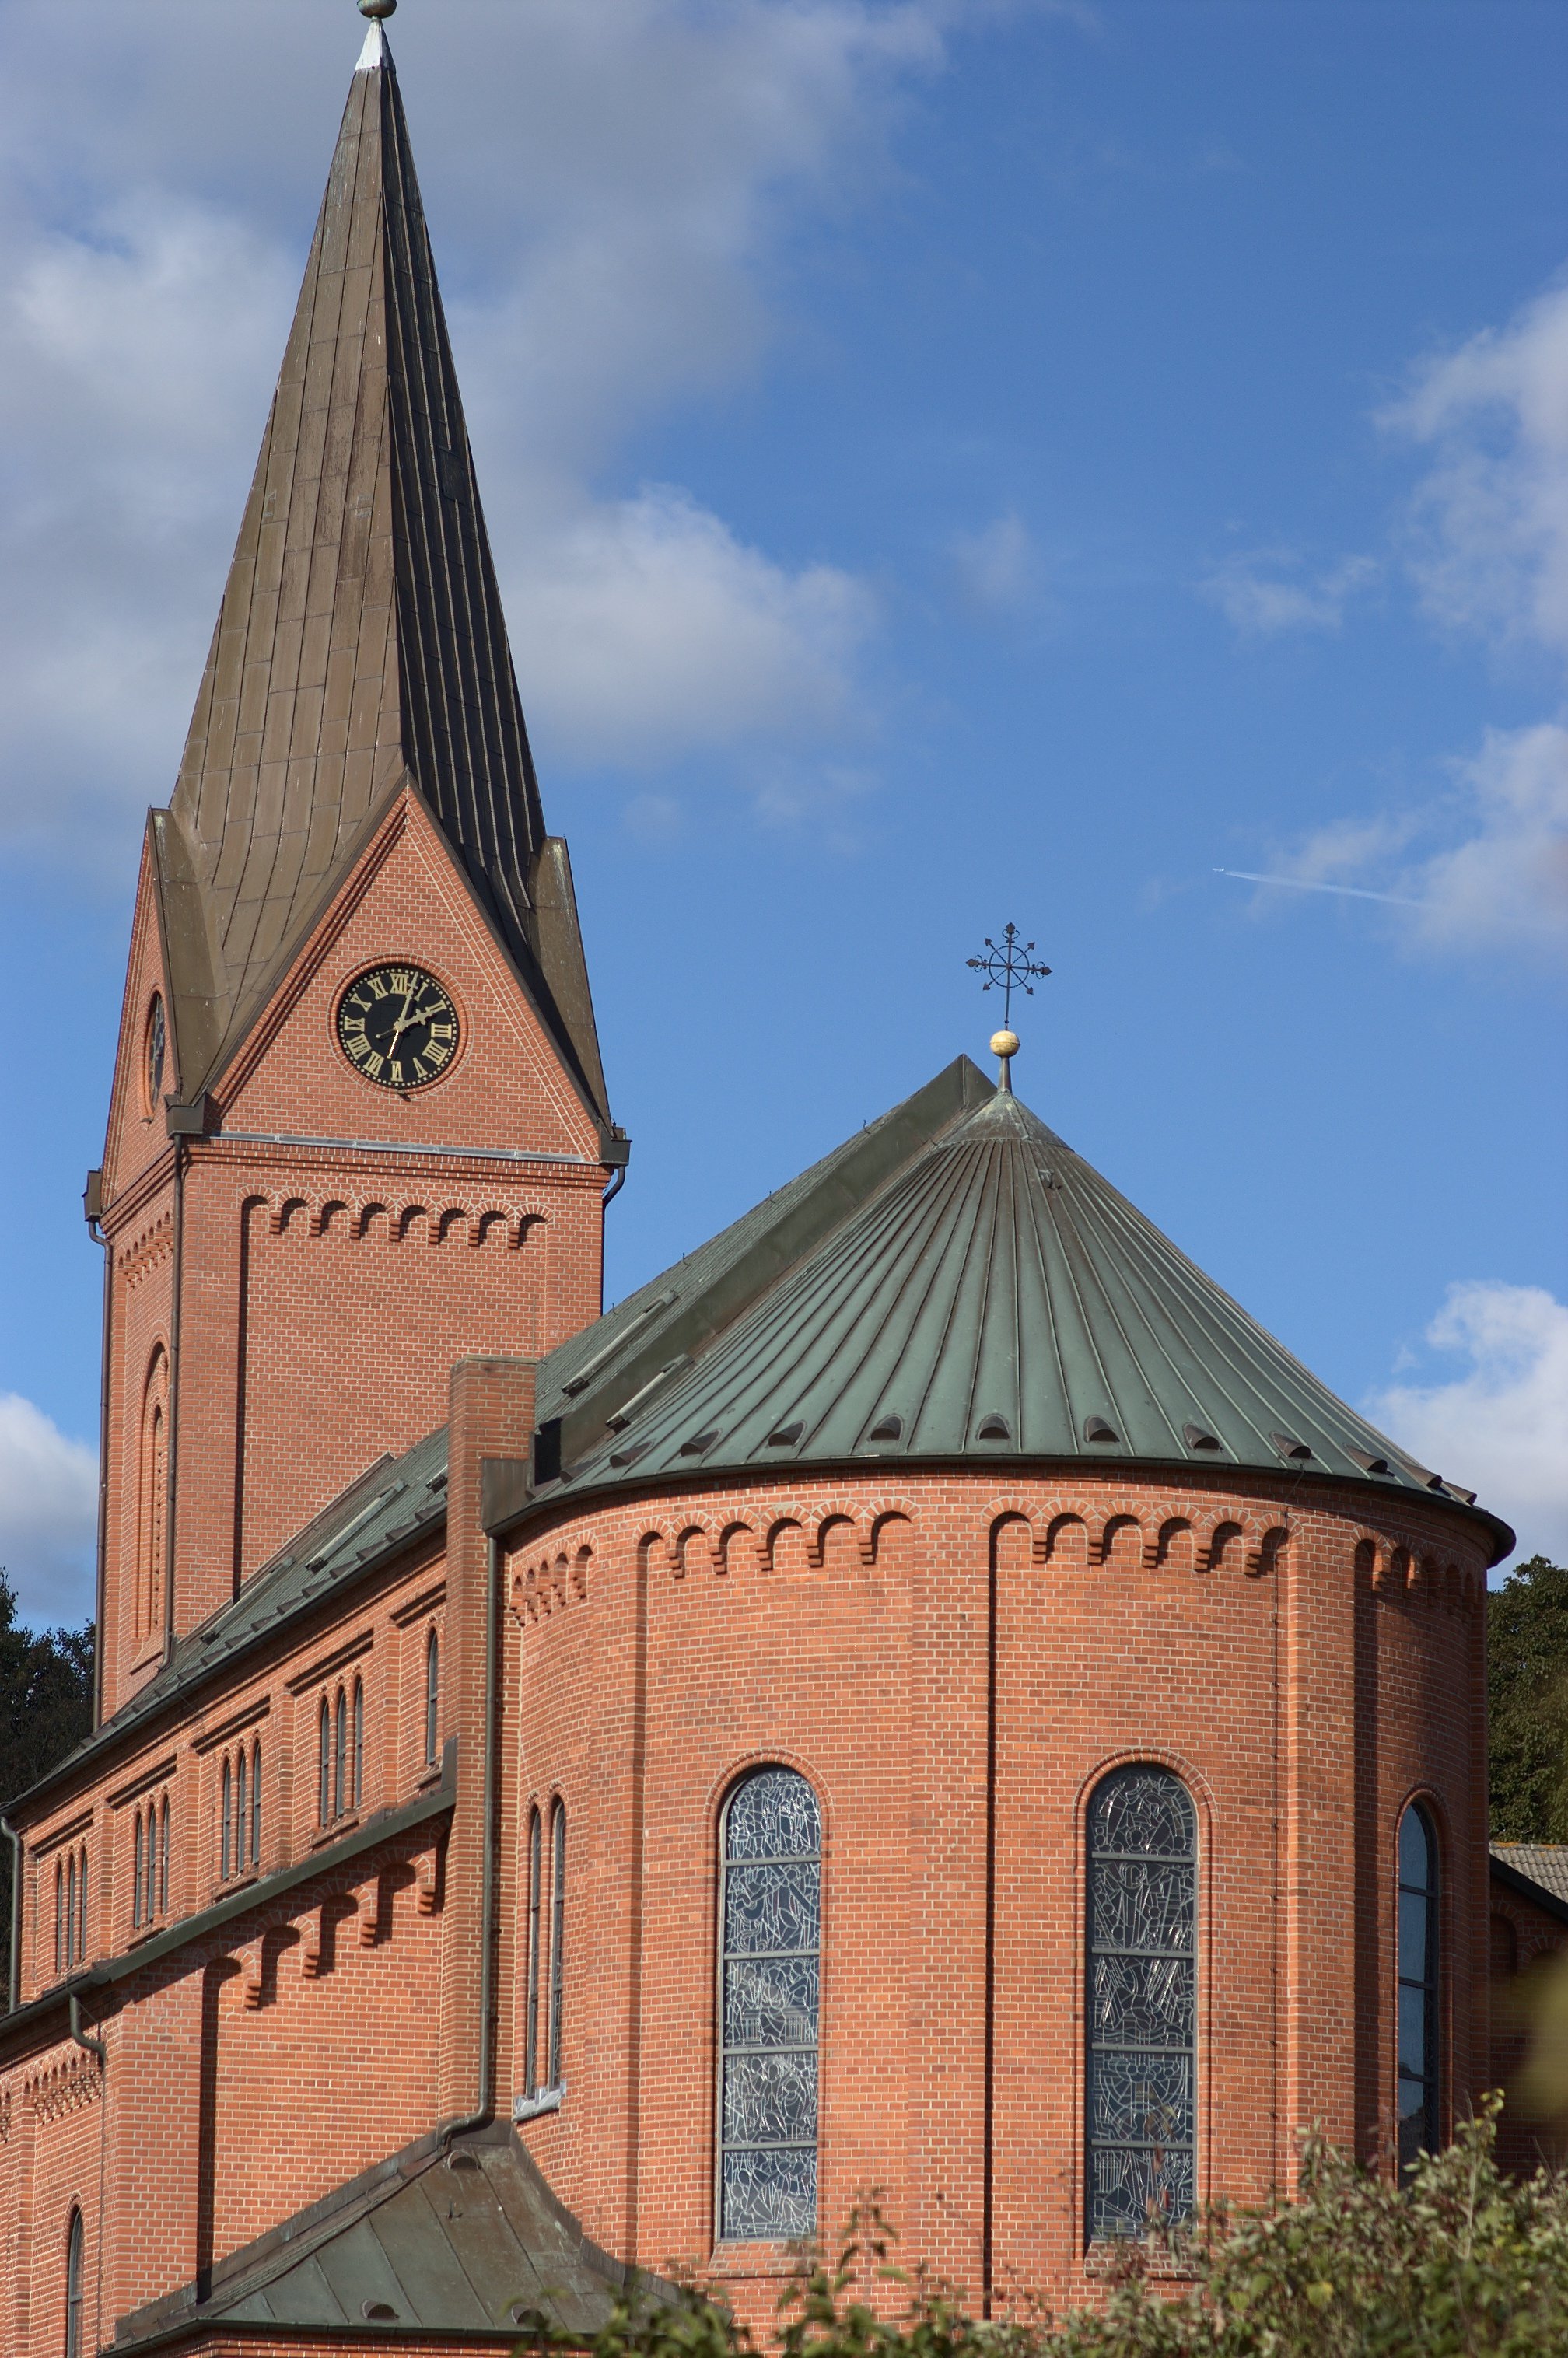
building, landmark, facade, church, chapel, place of worship, steeple, rawtherapee, germany, deutschland, walimex, samyang, pentax, 85mm, 2010, lenstagged, steffenzahn, schleswigholstein, k100d, justpentax, iamflickr, 85mmf14, walimex85mm, walimexpro8514if, schleswig